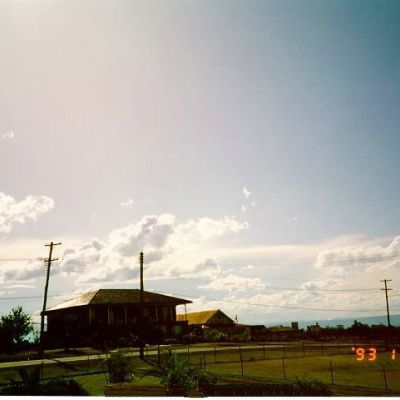
Cloud type: Cirrostratus (Cs)